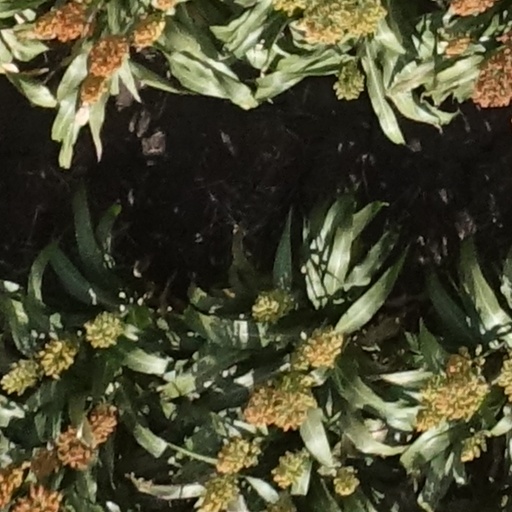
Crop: sorghum